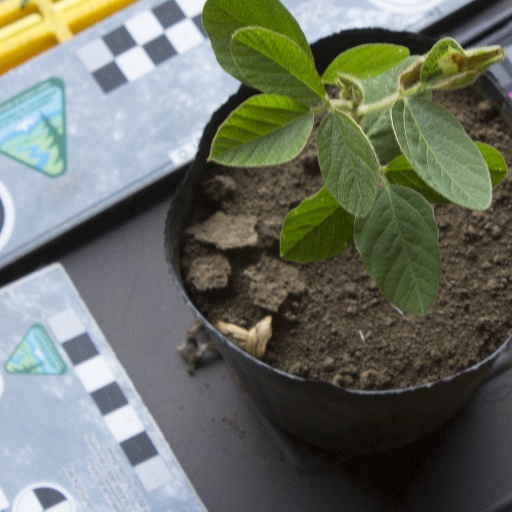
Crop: soybean